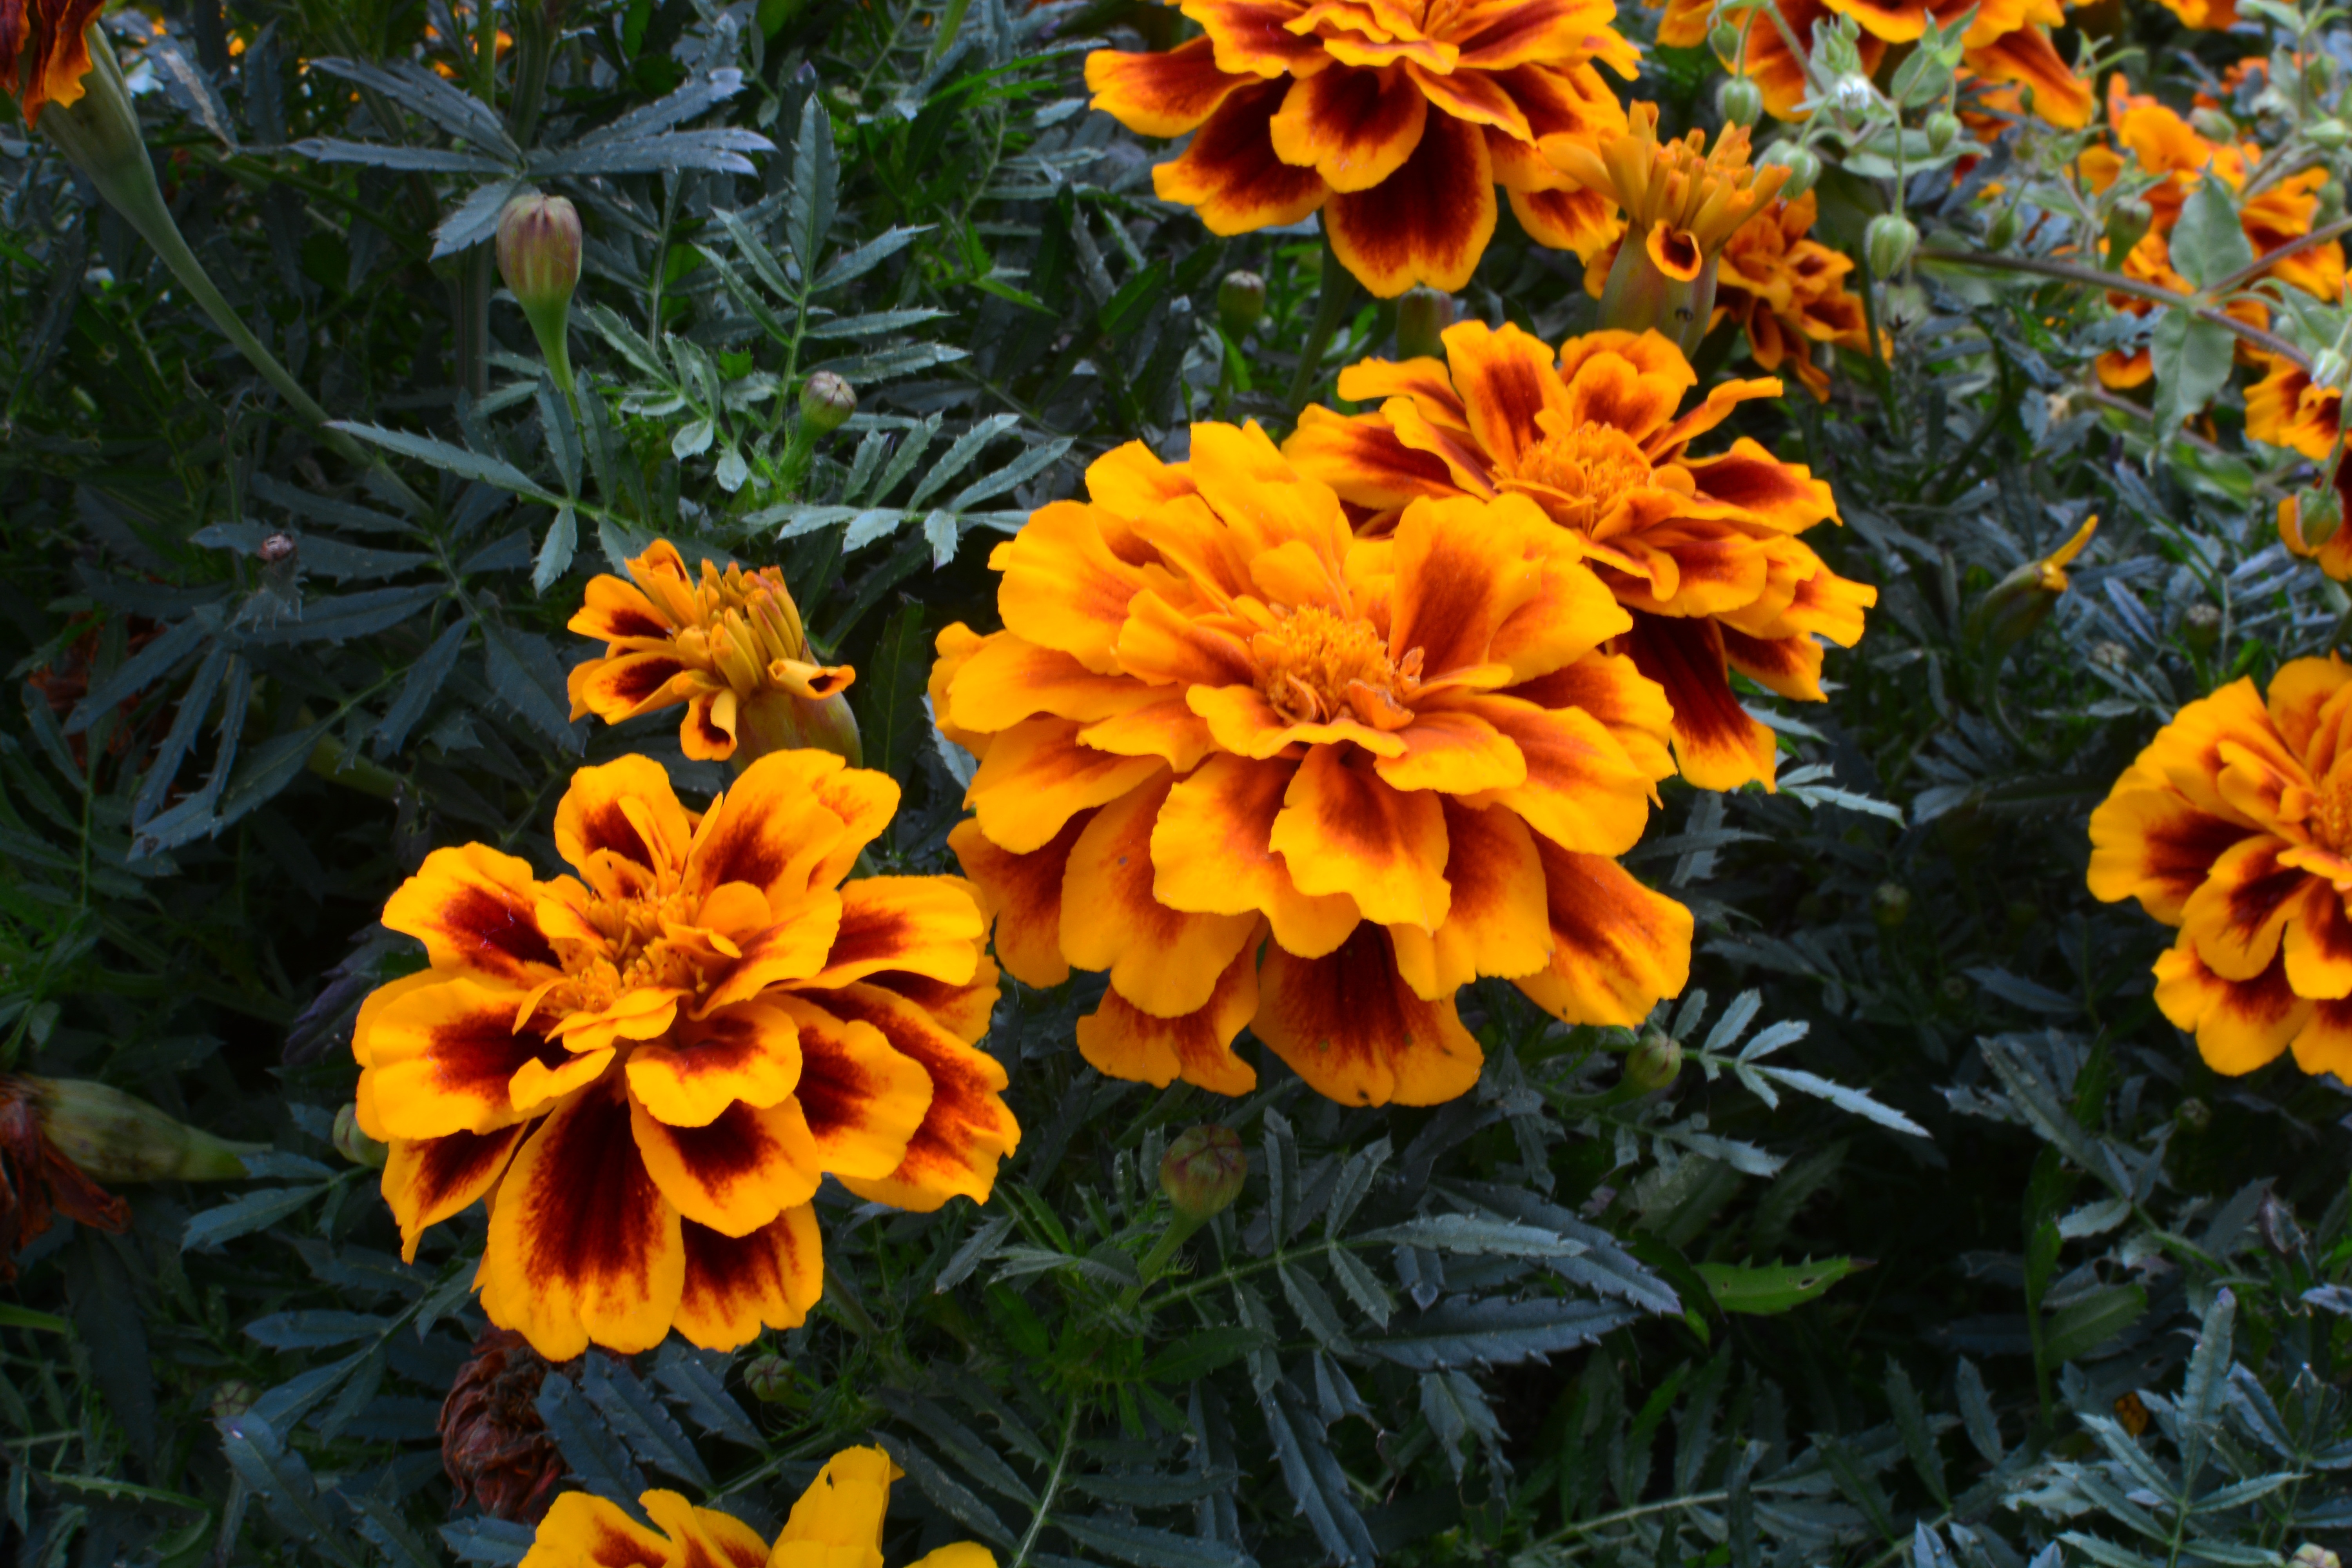
nature, abstract, plant, flower, orange, herb, botany, yellow, flora, plants, wildflower, flowers, marigold, tabitha, flowering plant, daisy family, calendula, annual plant, land plant